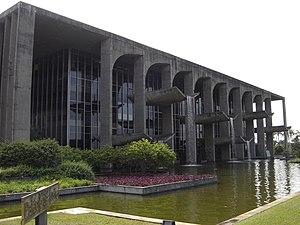
L'Axe monumental est une artère qui constitue le principal axe de circulation de Brasilia, capitale du Brésil.